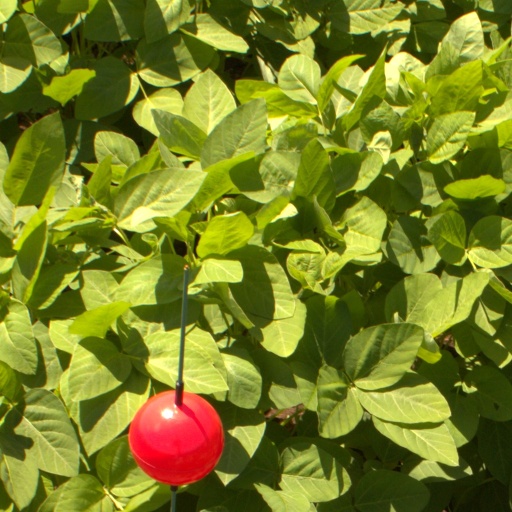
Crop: soybean